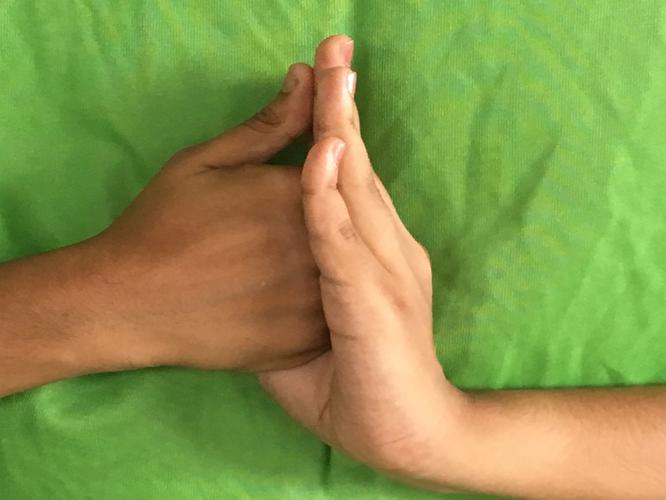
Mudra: Shanka
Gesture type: double_hand